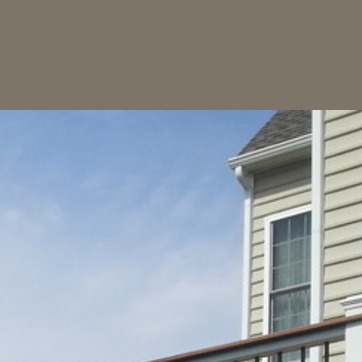
Material: sky